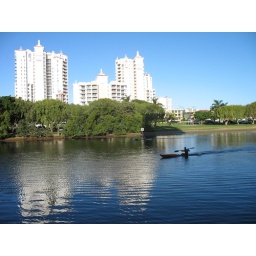
the same building and river in the afternoon